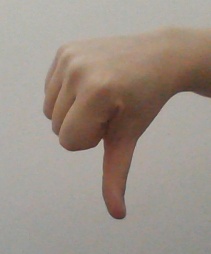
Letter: waw